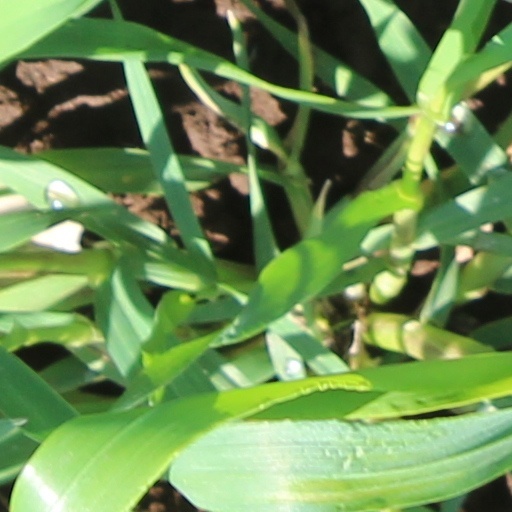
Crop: wheat